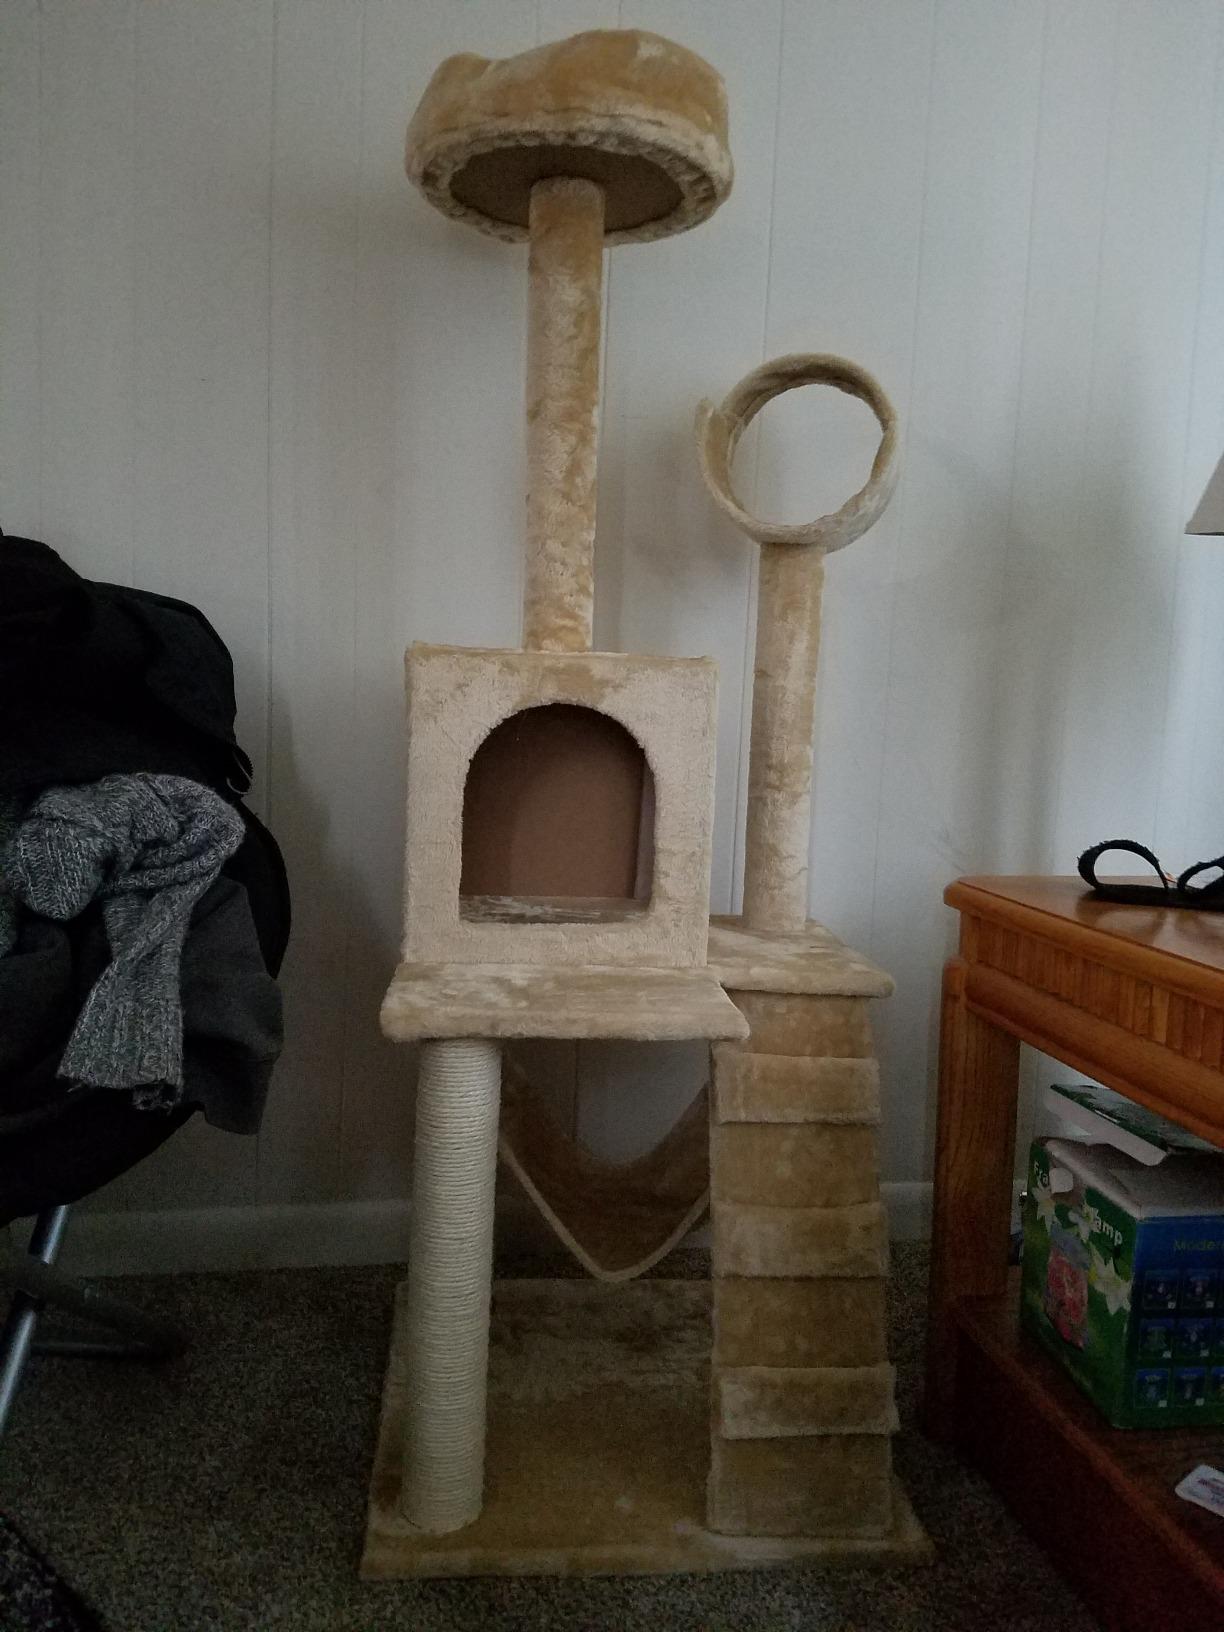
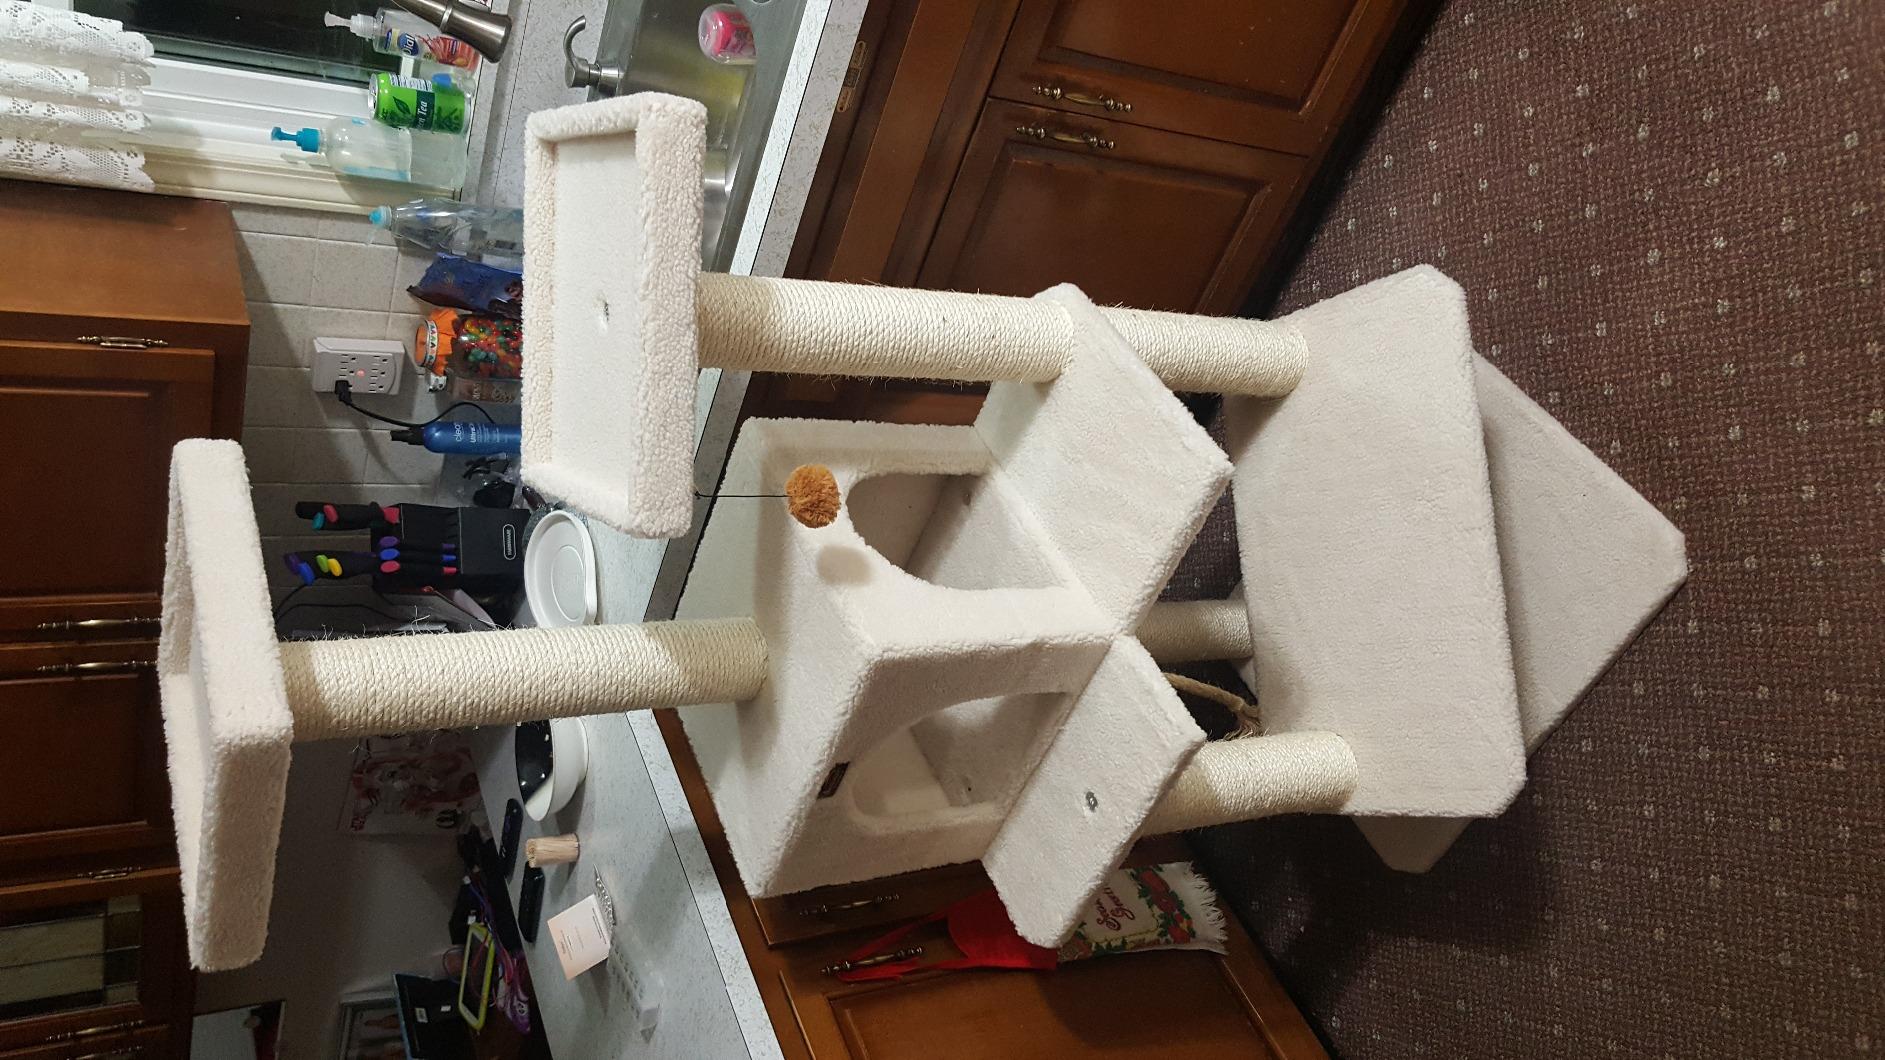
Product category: items_cat tree
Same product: no